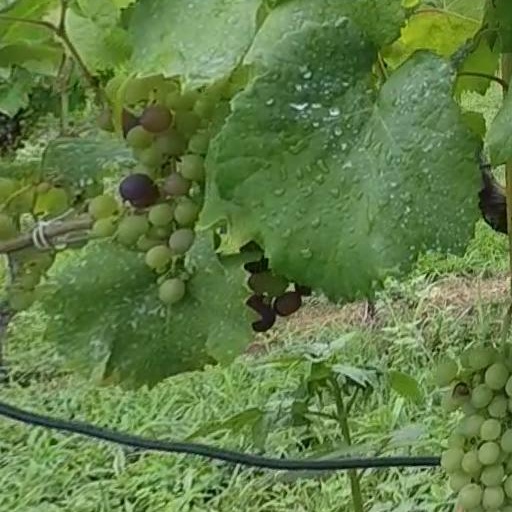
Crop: grape